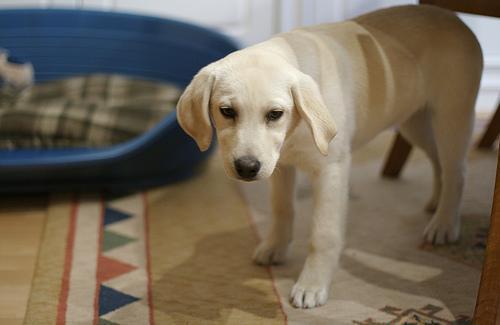
Labrador_retriever